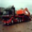
Label: truck